Allan Octavian Hume

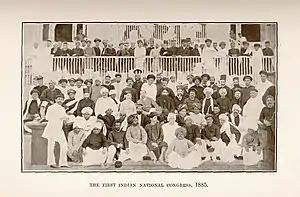
Hume at the first session, Bombay, 28–31 December 1885

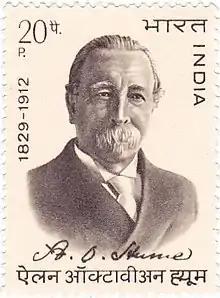
Hume on a 1973 stamp of India

Hume was noted for his pro-Indian activities. He believed that the British regime had failed in India, not from any lack of good attention but rather because of insufficient knowledge.